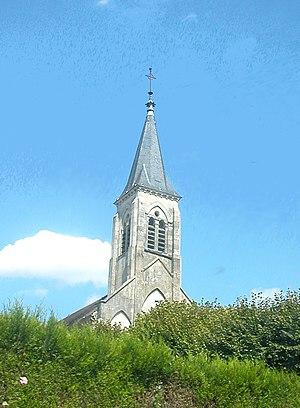
Église d'Armes